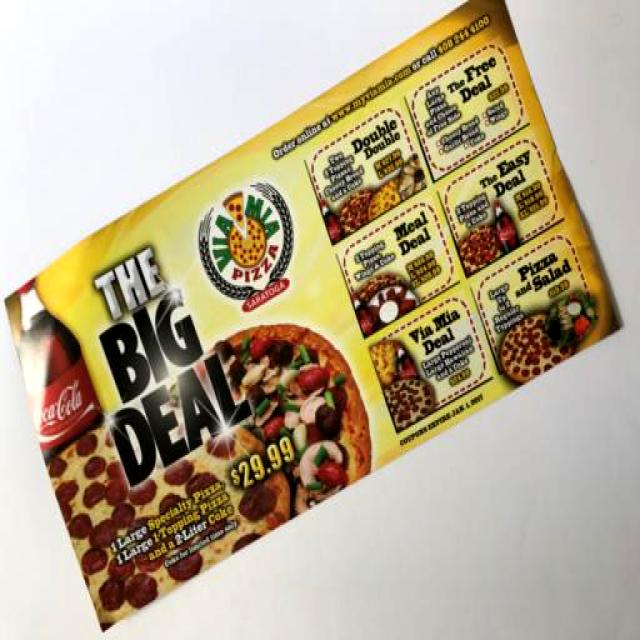
Label: Paper